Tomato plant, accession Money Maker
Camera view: bottom (45 deg); turntable rotation: 120 degrees
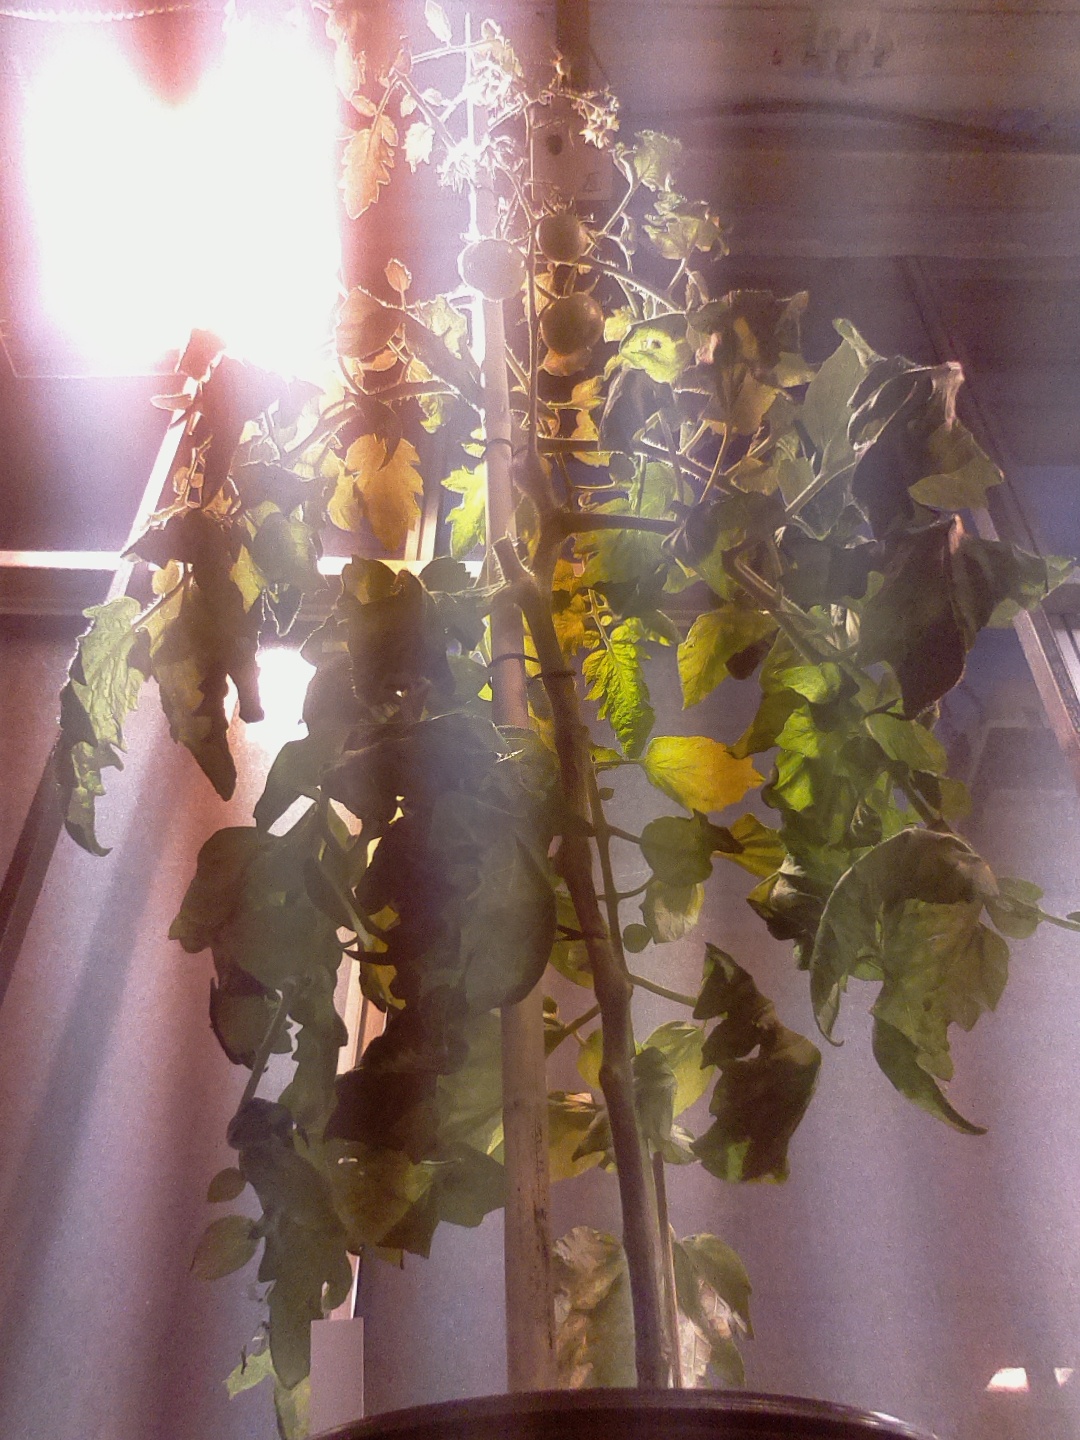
BBCH growth stage 73: 30%-40% of final fruit size